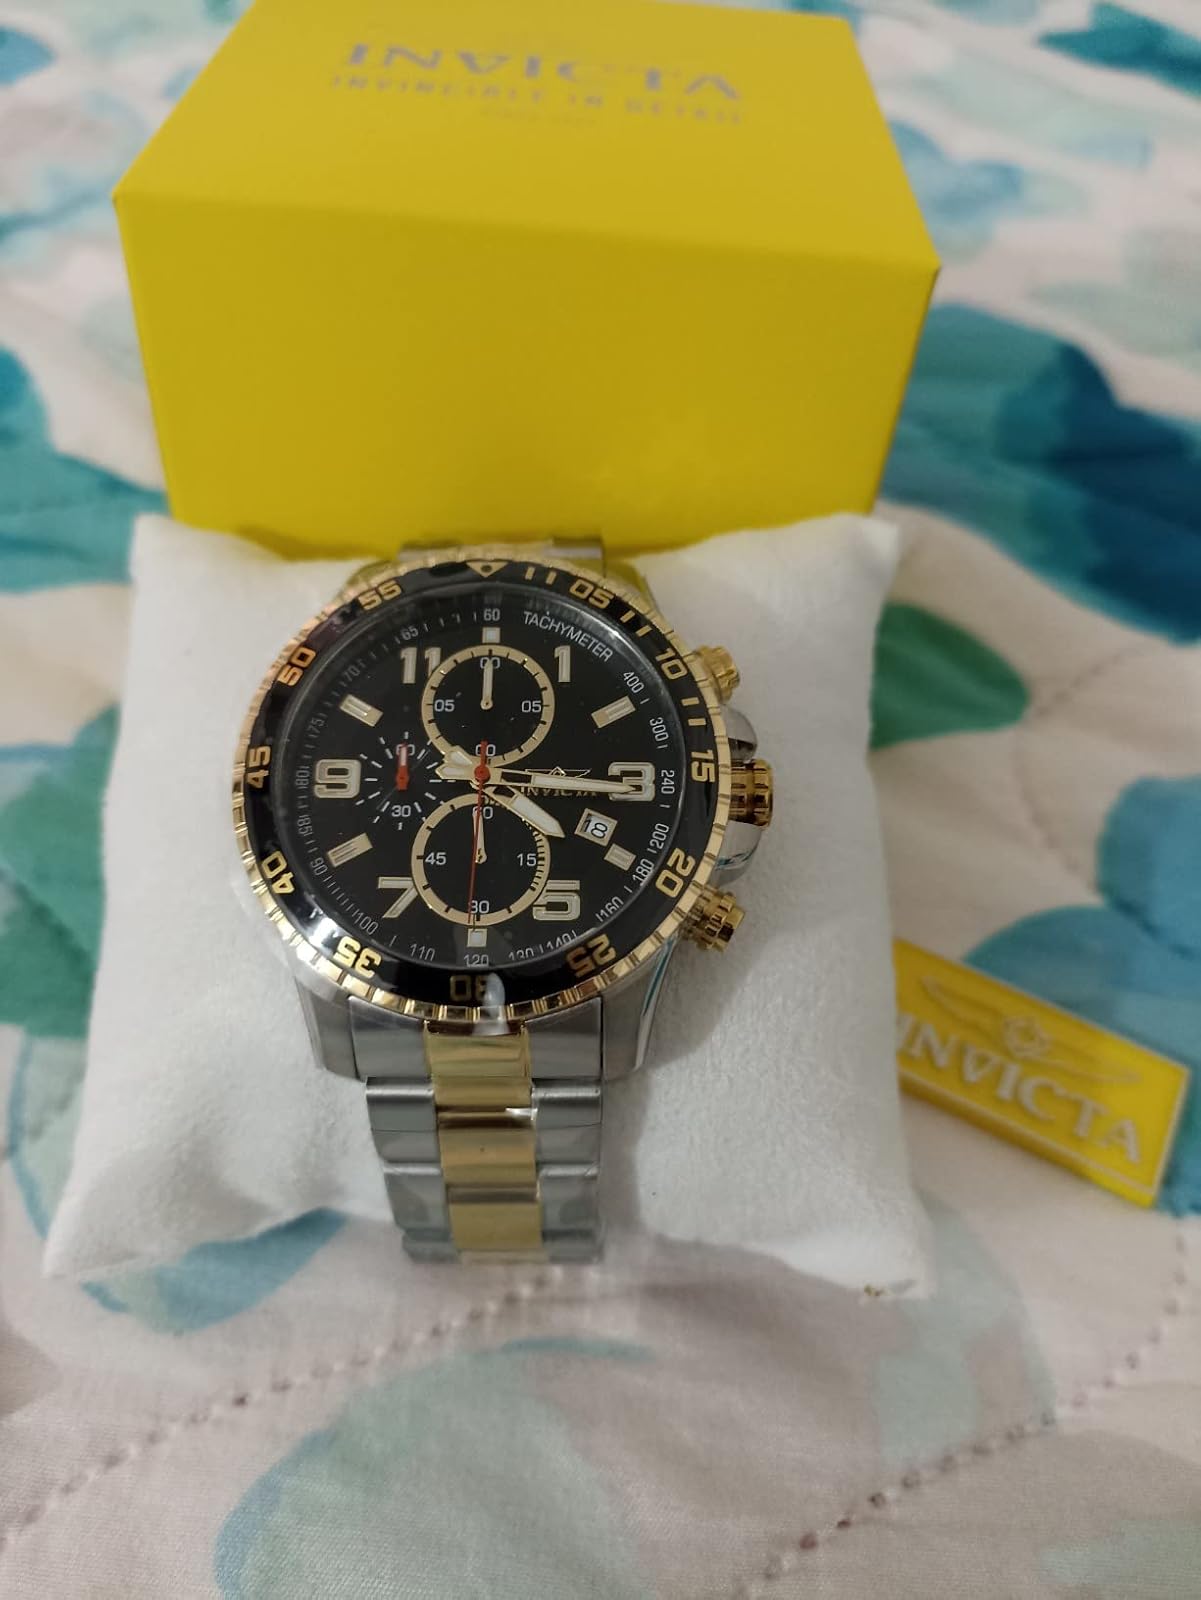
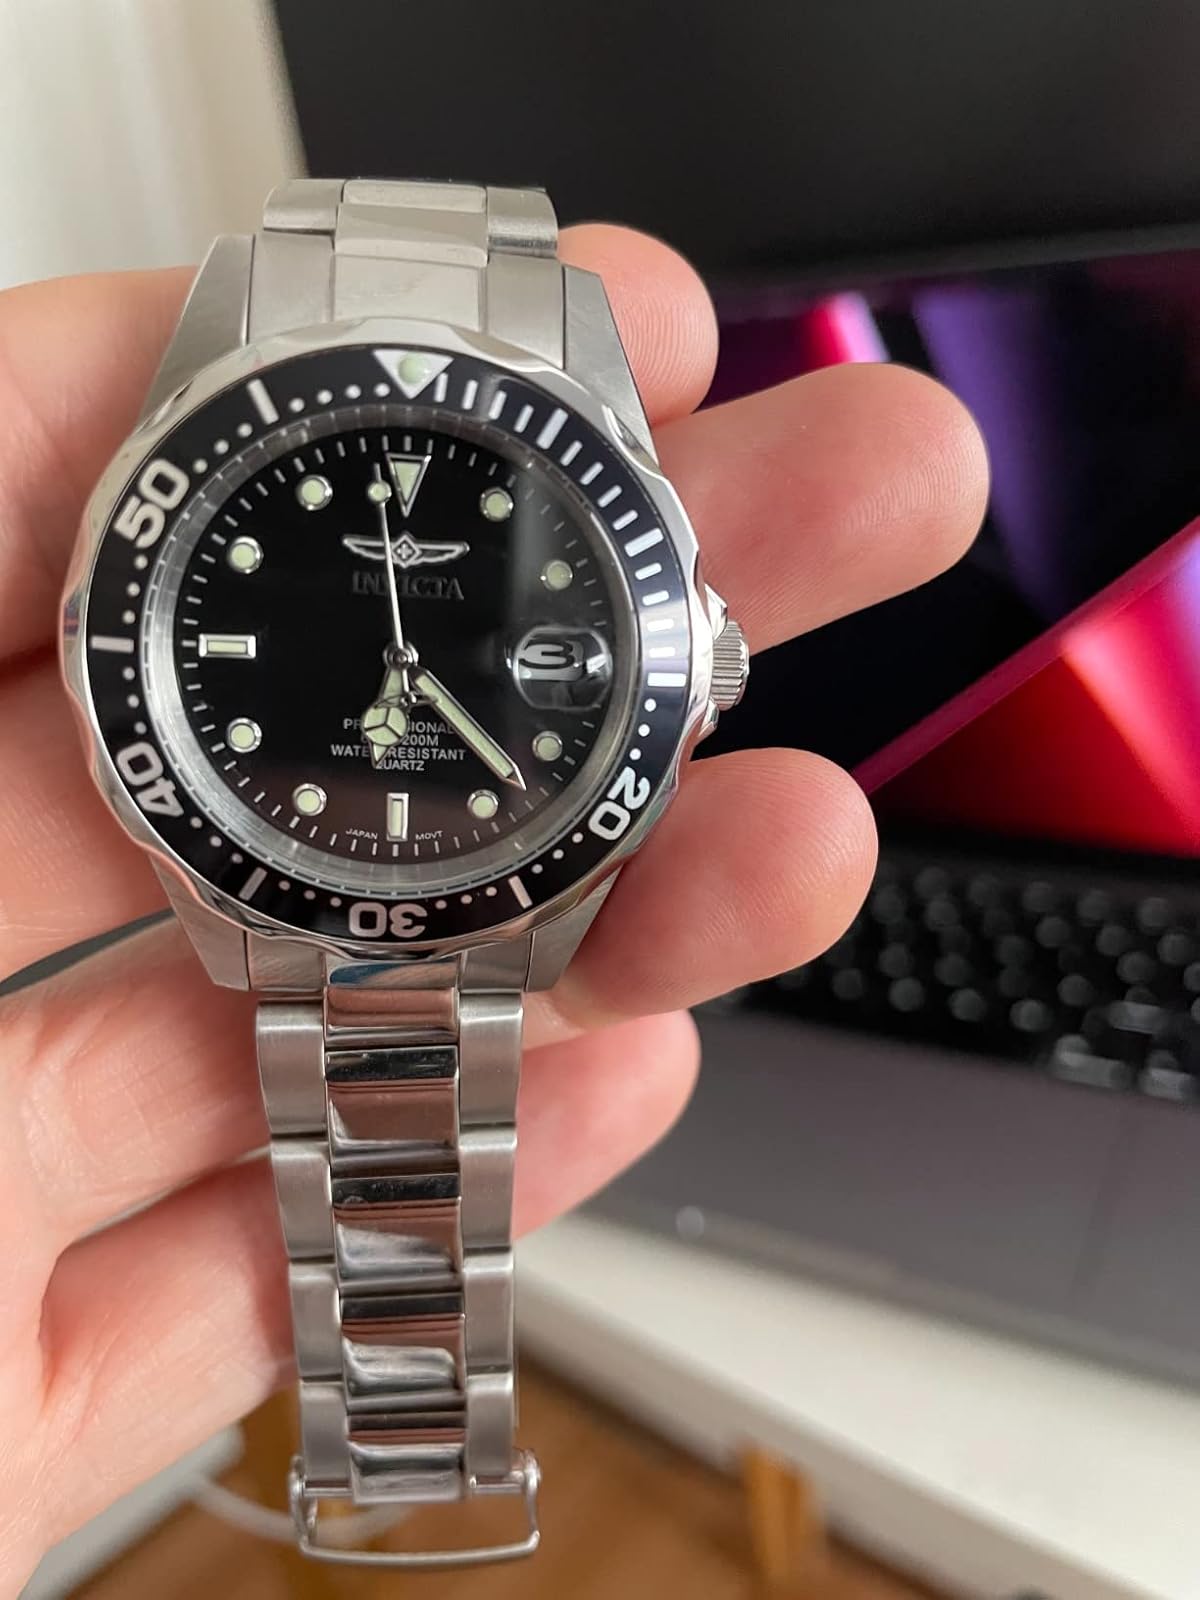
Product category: accessories_watch
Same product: no